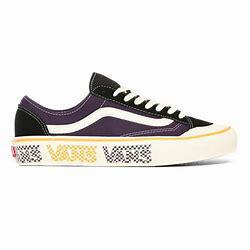
Brand: Vans
Model: Style 36 Decon Sf Skate